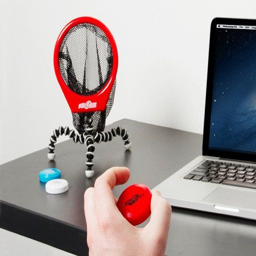
these mini discs take off with a flick of your fingers .